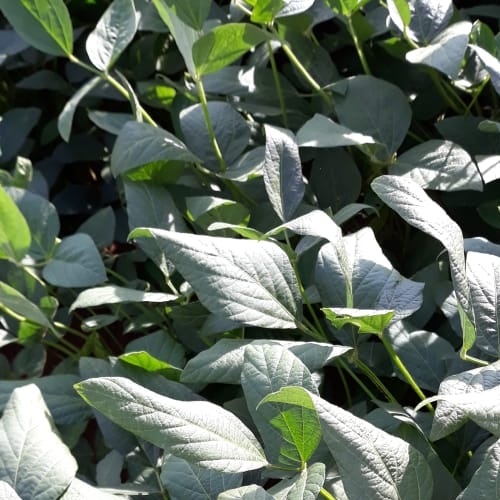
Label: Healthy